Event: Nepal Earthquake
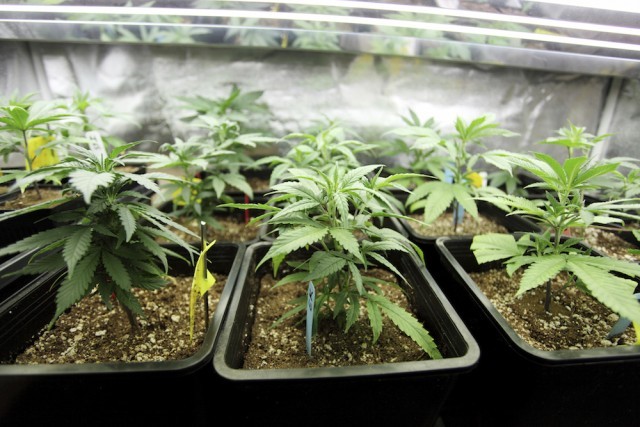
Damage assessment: no_damage